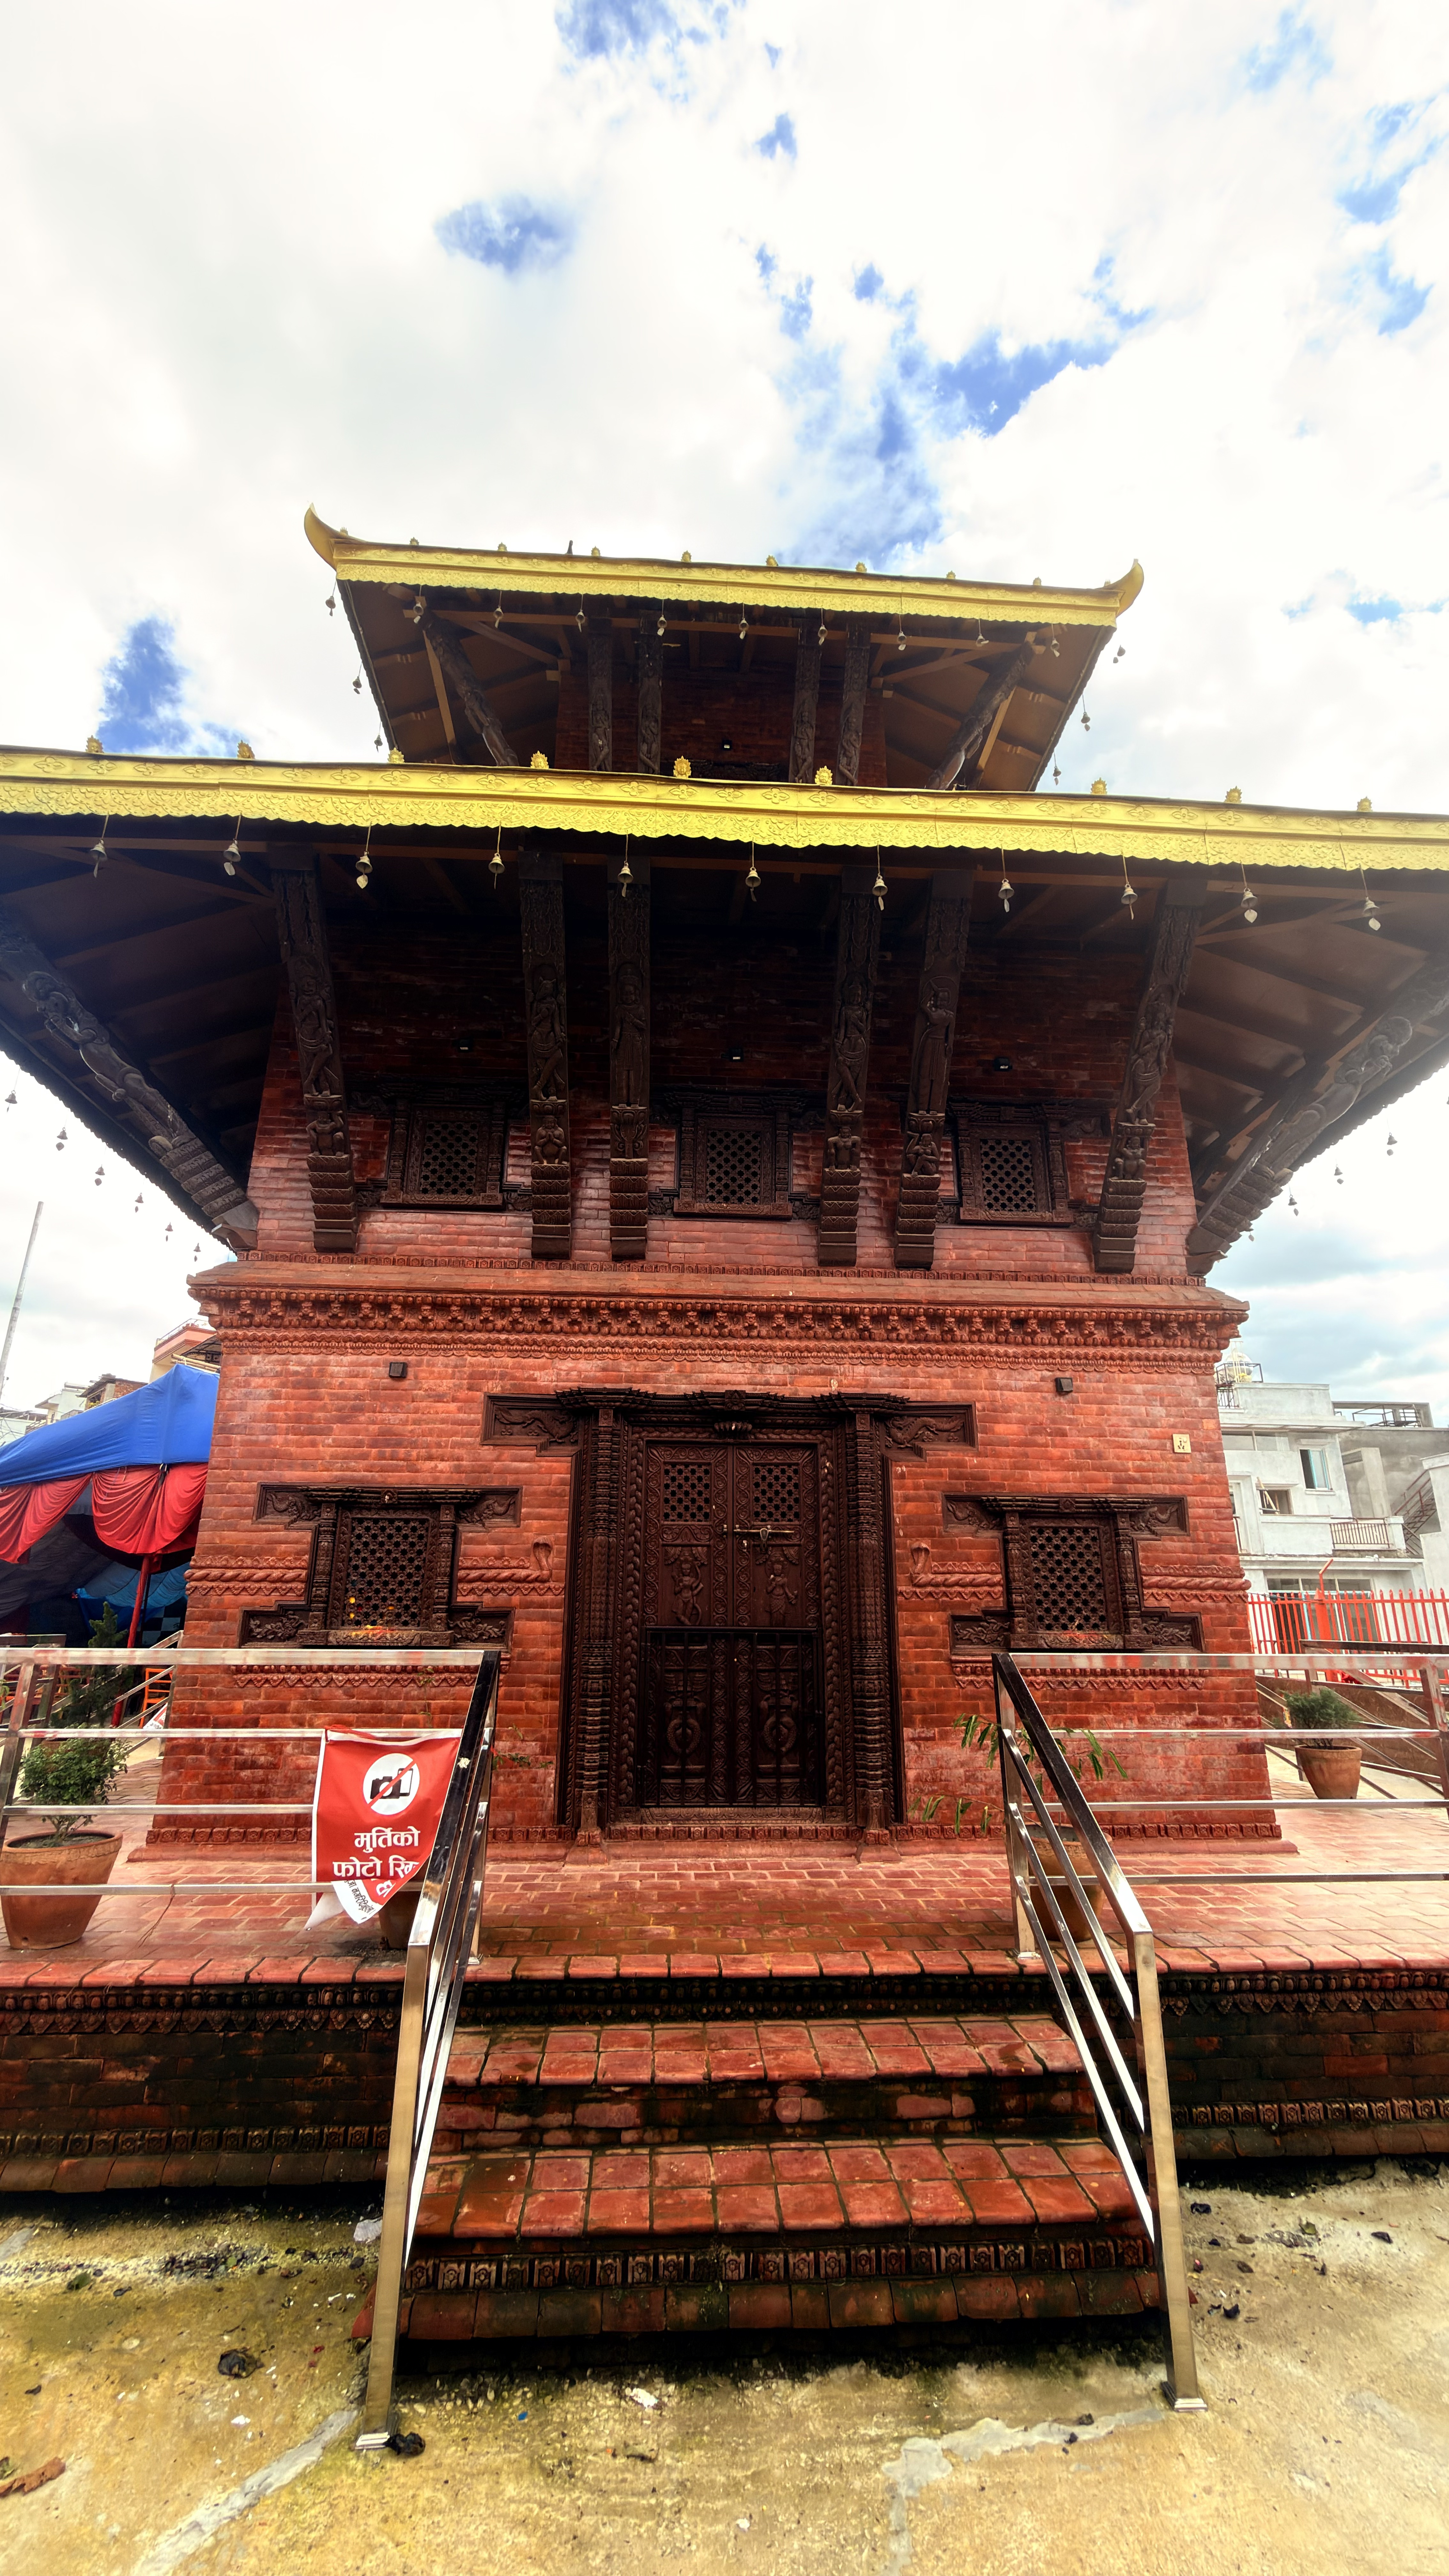
Heritage site: Nageshwor_Dham_Temple